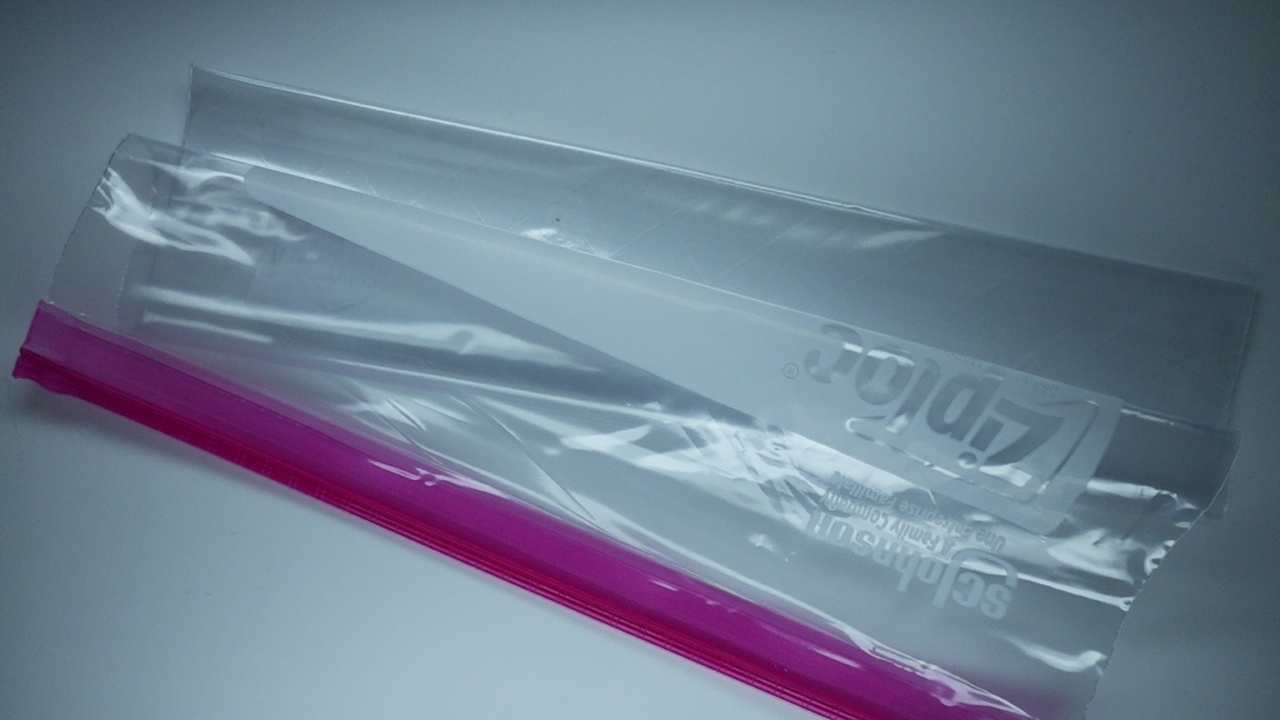
Label: trash